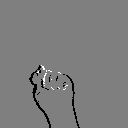
ASL letter: t